NOAA Weather Radio

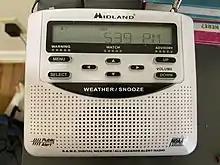
NOAA WR-120 EZ Weather Radio

The U.S. Weather Bureau first began broadcasting marine weather information in Chicago and New York City on two VHF radio stations in 1960 as an experiment. Proving to be successful, the broadcasts expanded to serve the general public in coastal regions in the 1960s and early 1970s. By early 1970, ESSA listed 20 U.S. cities using 162.55 MHz and one using 163.275 "ESSA VHF Radio Weather." Later, the U.S. Weather Bureau adopted its current name, National Weather Service (NWS), and was operating 29 VHF-FM weather-radio transmitters under the National Oceanic and Atmospheric Administration (NOAA) which replaced ESSA in 1970. The service was designed with boaters, fishermen, travelers and more in mind, allowing listeners to quickly receive a "life-saving" weather bulletin from their local weather forecast office (WFO), along with routinely updated forecasts and other climatological data in a condensed format at any time of the day or night. The general public could have the latest weather updates when they needed them, and the benefit of more lead-time to prepare during severe conditions. In 1974, NOAA Weather Radio (NWR), as it was now called, reached about 44 percent of the U.S. population over 66 nationwide transmitters. NWR grew to over 300 stations by the late 1970s.